2012 Romanian constitutional crisis

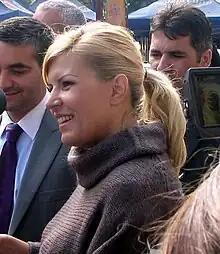
Elena Udrea was intercepted four times in the dossier.

Victor Ponta obtained his PhD in law from the University of Bucharest, in July 2003, with a thesis entitled "International Criminal Court". Scientific advisor of this piece of work was Adrian Năstase, then Prime Minister in office, who serves a 1-year sentence in prison since 2012.